Lahmacun

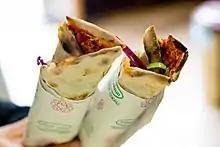
Lahmacun is often topped with vegetables and rolled up.

Lahmacun, lahmajun, or lahmajo is a Middle Eastern flatbread topped with minced meat (most commonly beef or lamb), minced vegetables, and herbs including onions, garlic, tomatoes, red peppers, and parsley, flavored with spices such as chili pepper and paprika, then baked. Lahmacun is often wrapped around vegetables, including pickles, tomatoes, peppers, onions, lettuce, parsley, and roasted eggplant.